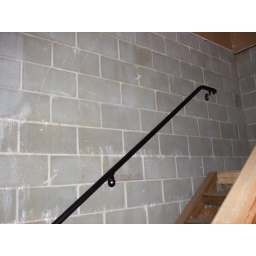
what you can't see in this photo is the flashing orange light that was on the wall